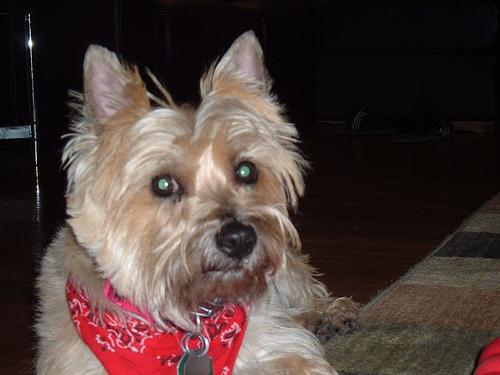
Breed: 211-n000009-cairn